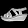
Label: Sandal